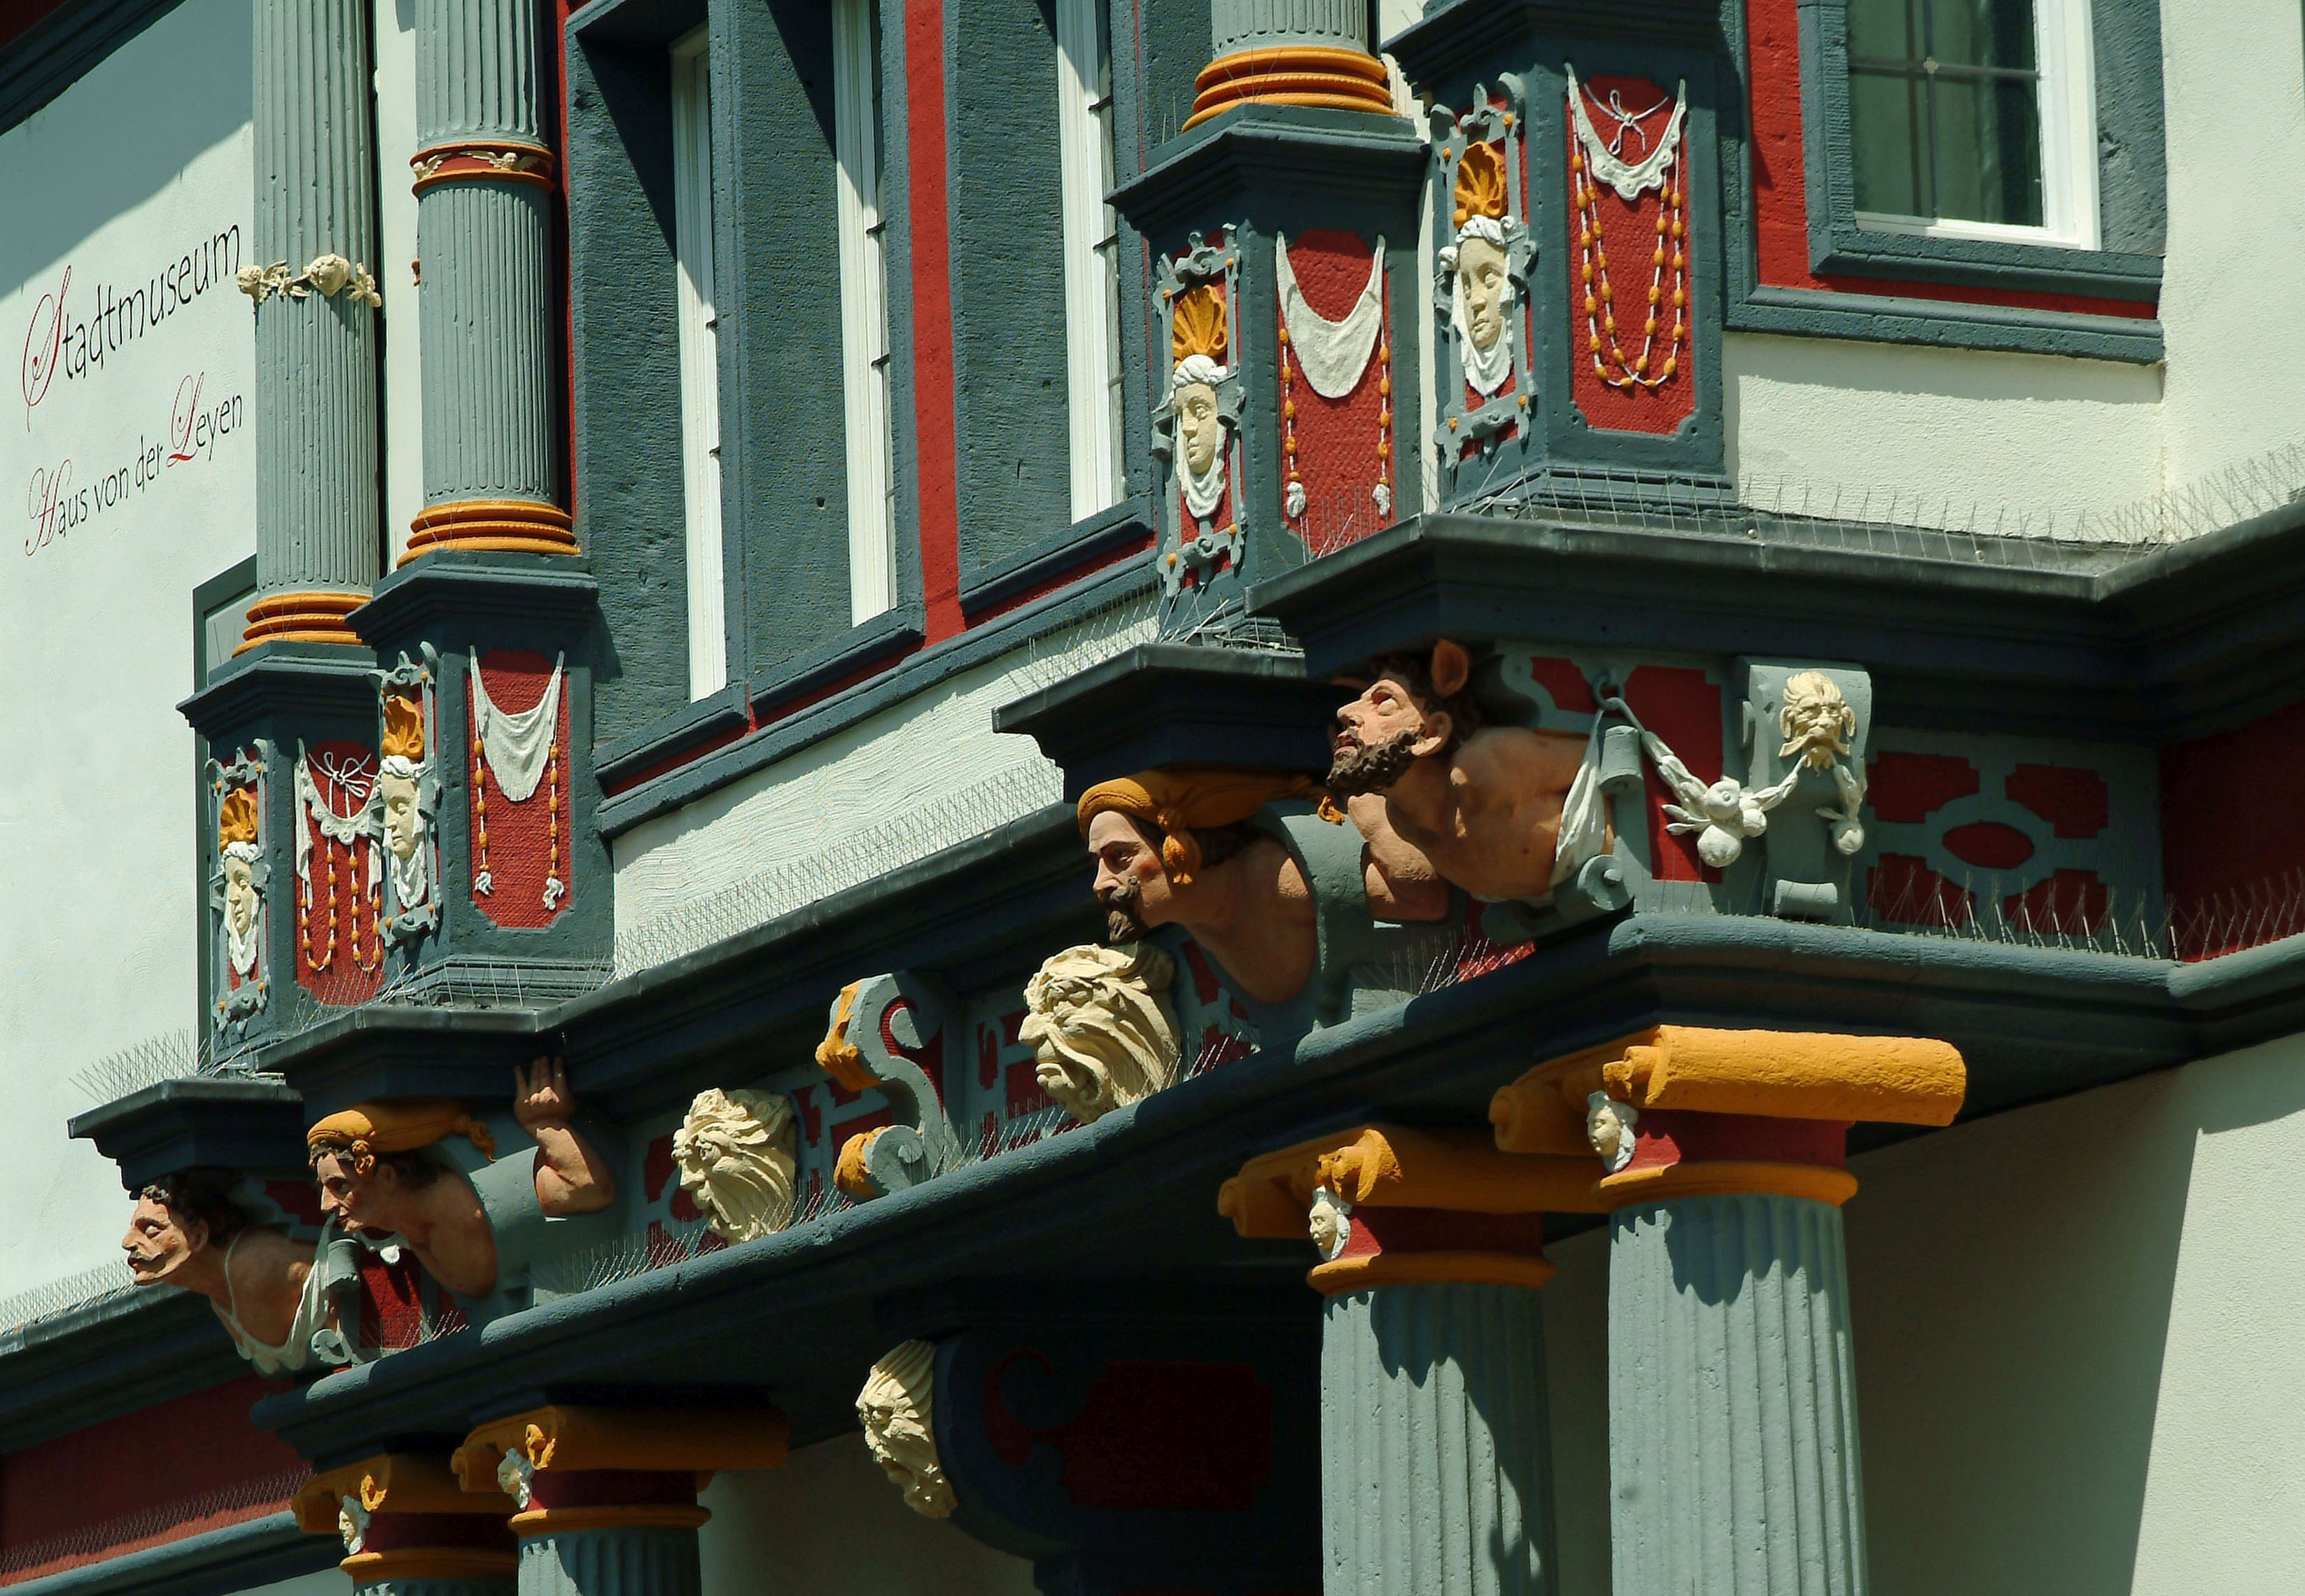
building, museum, facade, temple, eifel, andernach, vulkaneifel, city museum